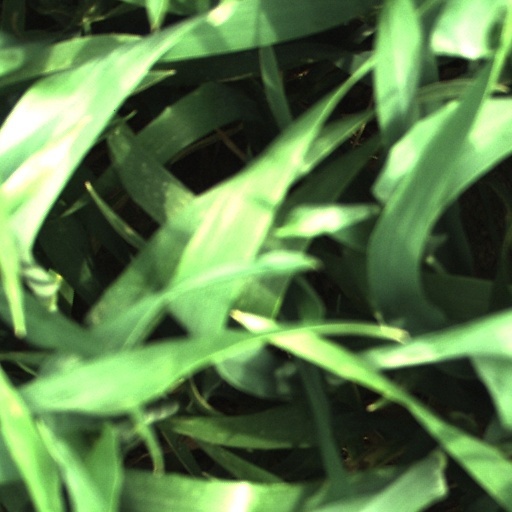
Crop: wheat